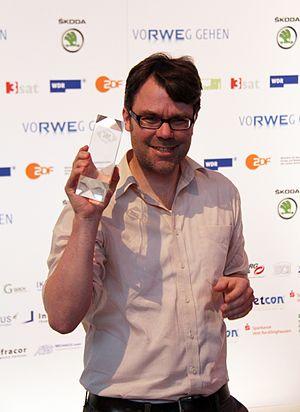
Robert Thalheim, né le 2 juillet 1974 à Berlin, est un réalisateur et scénariste allemand.